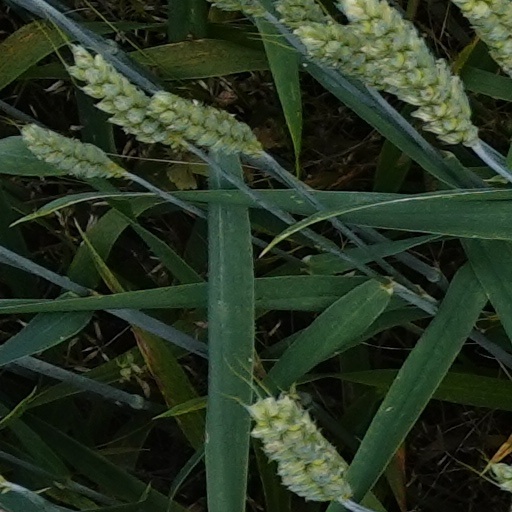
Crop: wheat